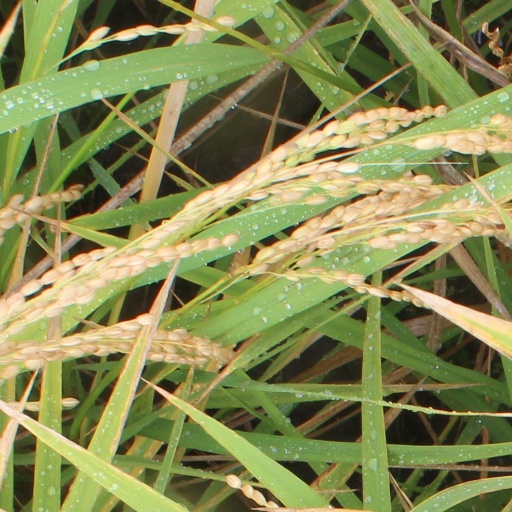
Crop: rice